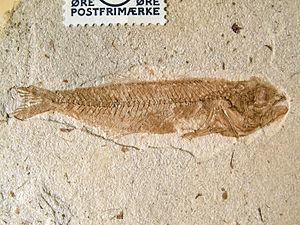
La formation de Fur est une formation géologique marine située sur l'île de Fur dans la région du Limfjord au Danemark. Cette formation date de l'Yprésien, le plus ancien étage de l'époque de l'Éocène, il y a 55 à 49 Ma.